History of East Africa

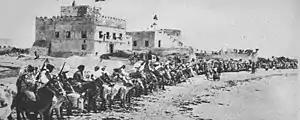
The Sultanate of Hobyo's cavalry and fort

In late 1888 CE, Sultan Kenadid entered into a treaty with the Italians, making his realm an Italian protectorate. His rival Boqor Osman would sign a similar agreement vis-a-vis his own Sultanate the following year. Both rulers had signed the protectorate treaties to advance their own expansionist objectives, with Kenadid looking to use Italy's support in his dispute with the Omani Sultan of Zanzibar over an area bordering Warsheikh, in addition to his ongoing power struggle over the Majeerteen Sultanate with Boqor Osman. In signing the agreements, the rulers also hoped to exploit the rival objectives of the European imperial powers so as to more effectively assure the continued independence of their territories.